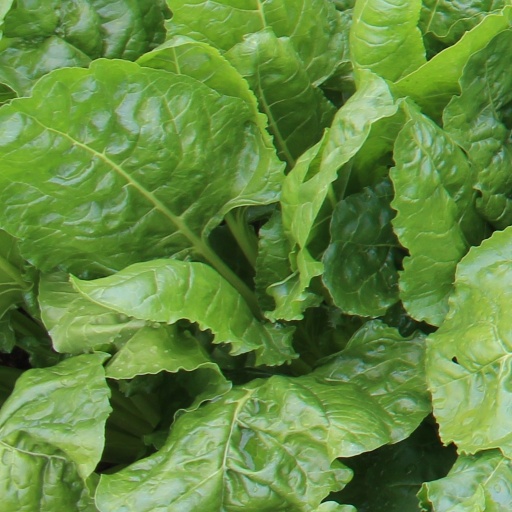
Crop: sugar beet